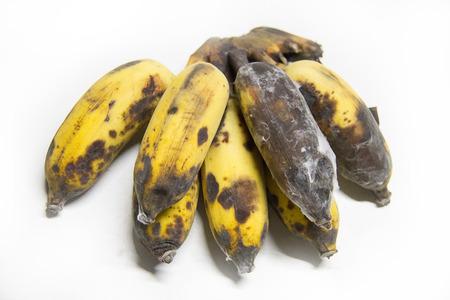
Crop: unknown
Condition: banana_banana_anthracnose